Benjamin A. Bottoms

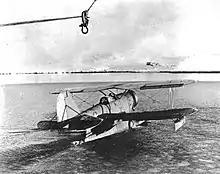
Bottoms was the radio operator of this small floatplane, a Grumman J2F-4 Duck.

In 1934 and 1935 he served on USCGC "Ossipee" and USCGC "Guthrie". He was then able to complete radioman training, and served aboard USCGC "Thetis", USCGC "Harriet Lane" and USCGC "Ossipee". Bottoms was married on October 10, 1937. He received a shore assignment to Coast Guard Air Station Salem, from October 1939 to June 1941. He was then assigned to "Northland" as a radioman for its float plane.